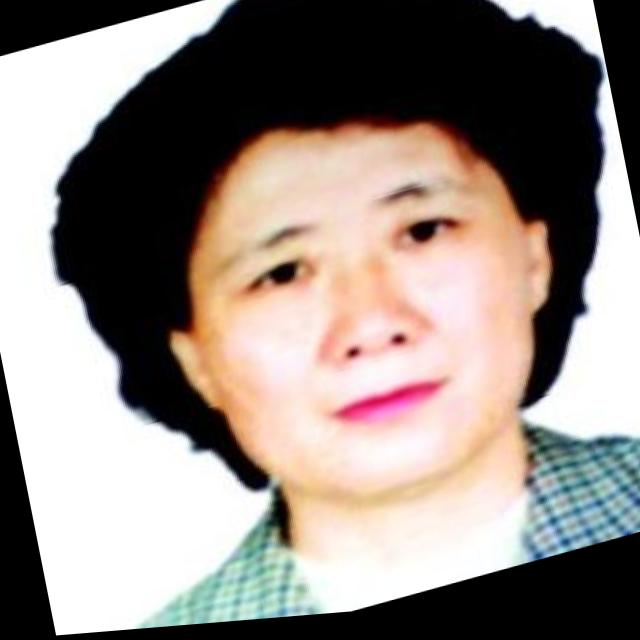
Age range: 45-64